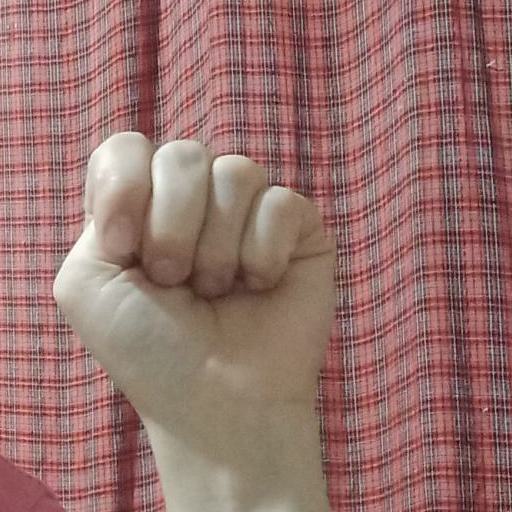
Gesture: fist